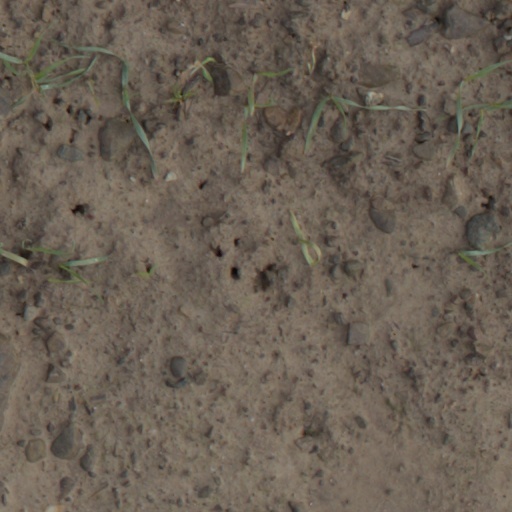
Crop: wheat